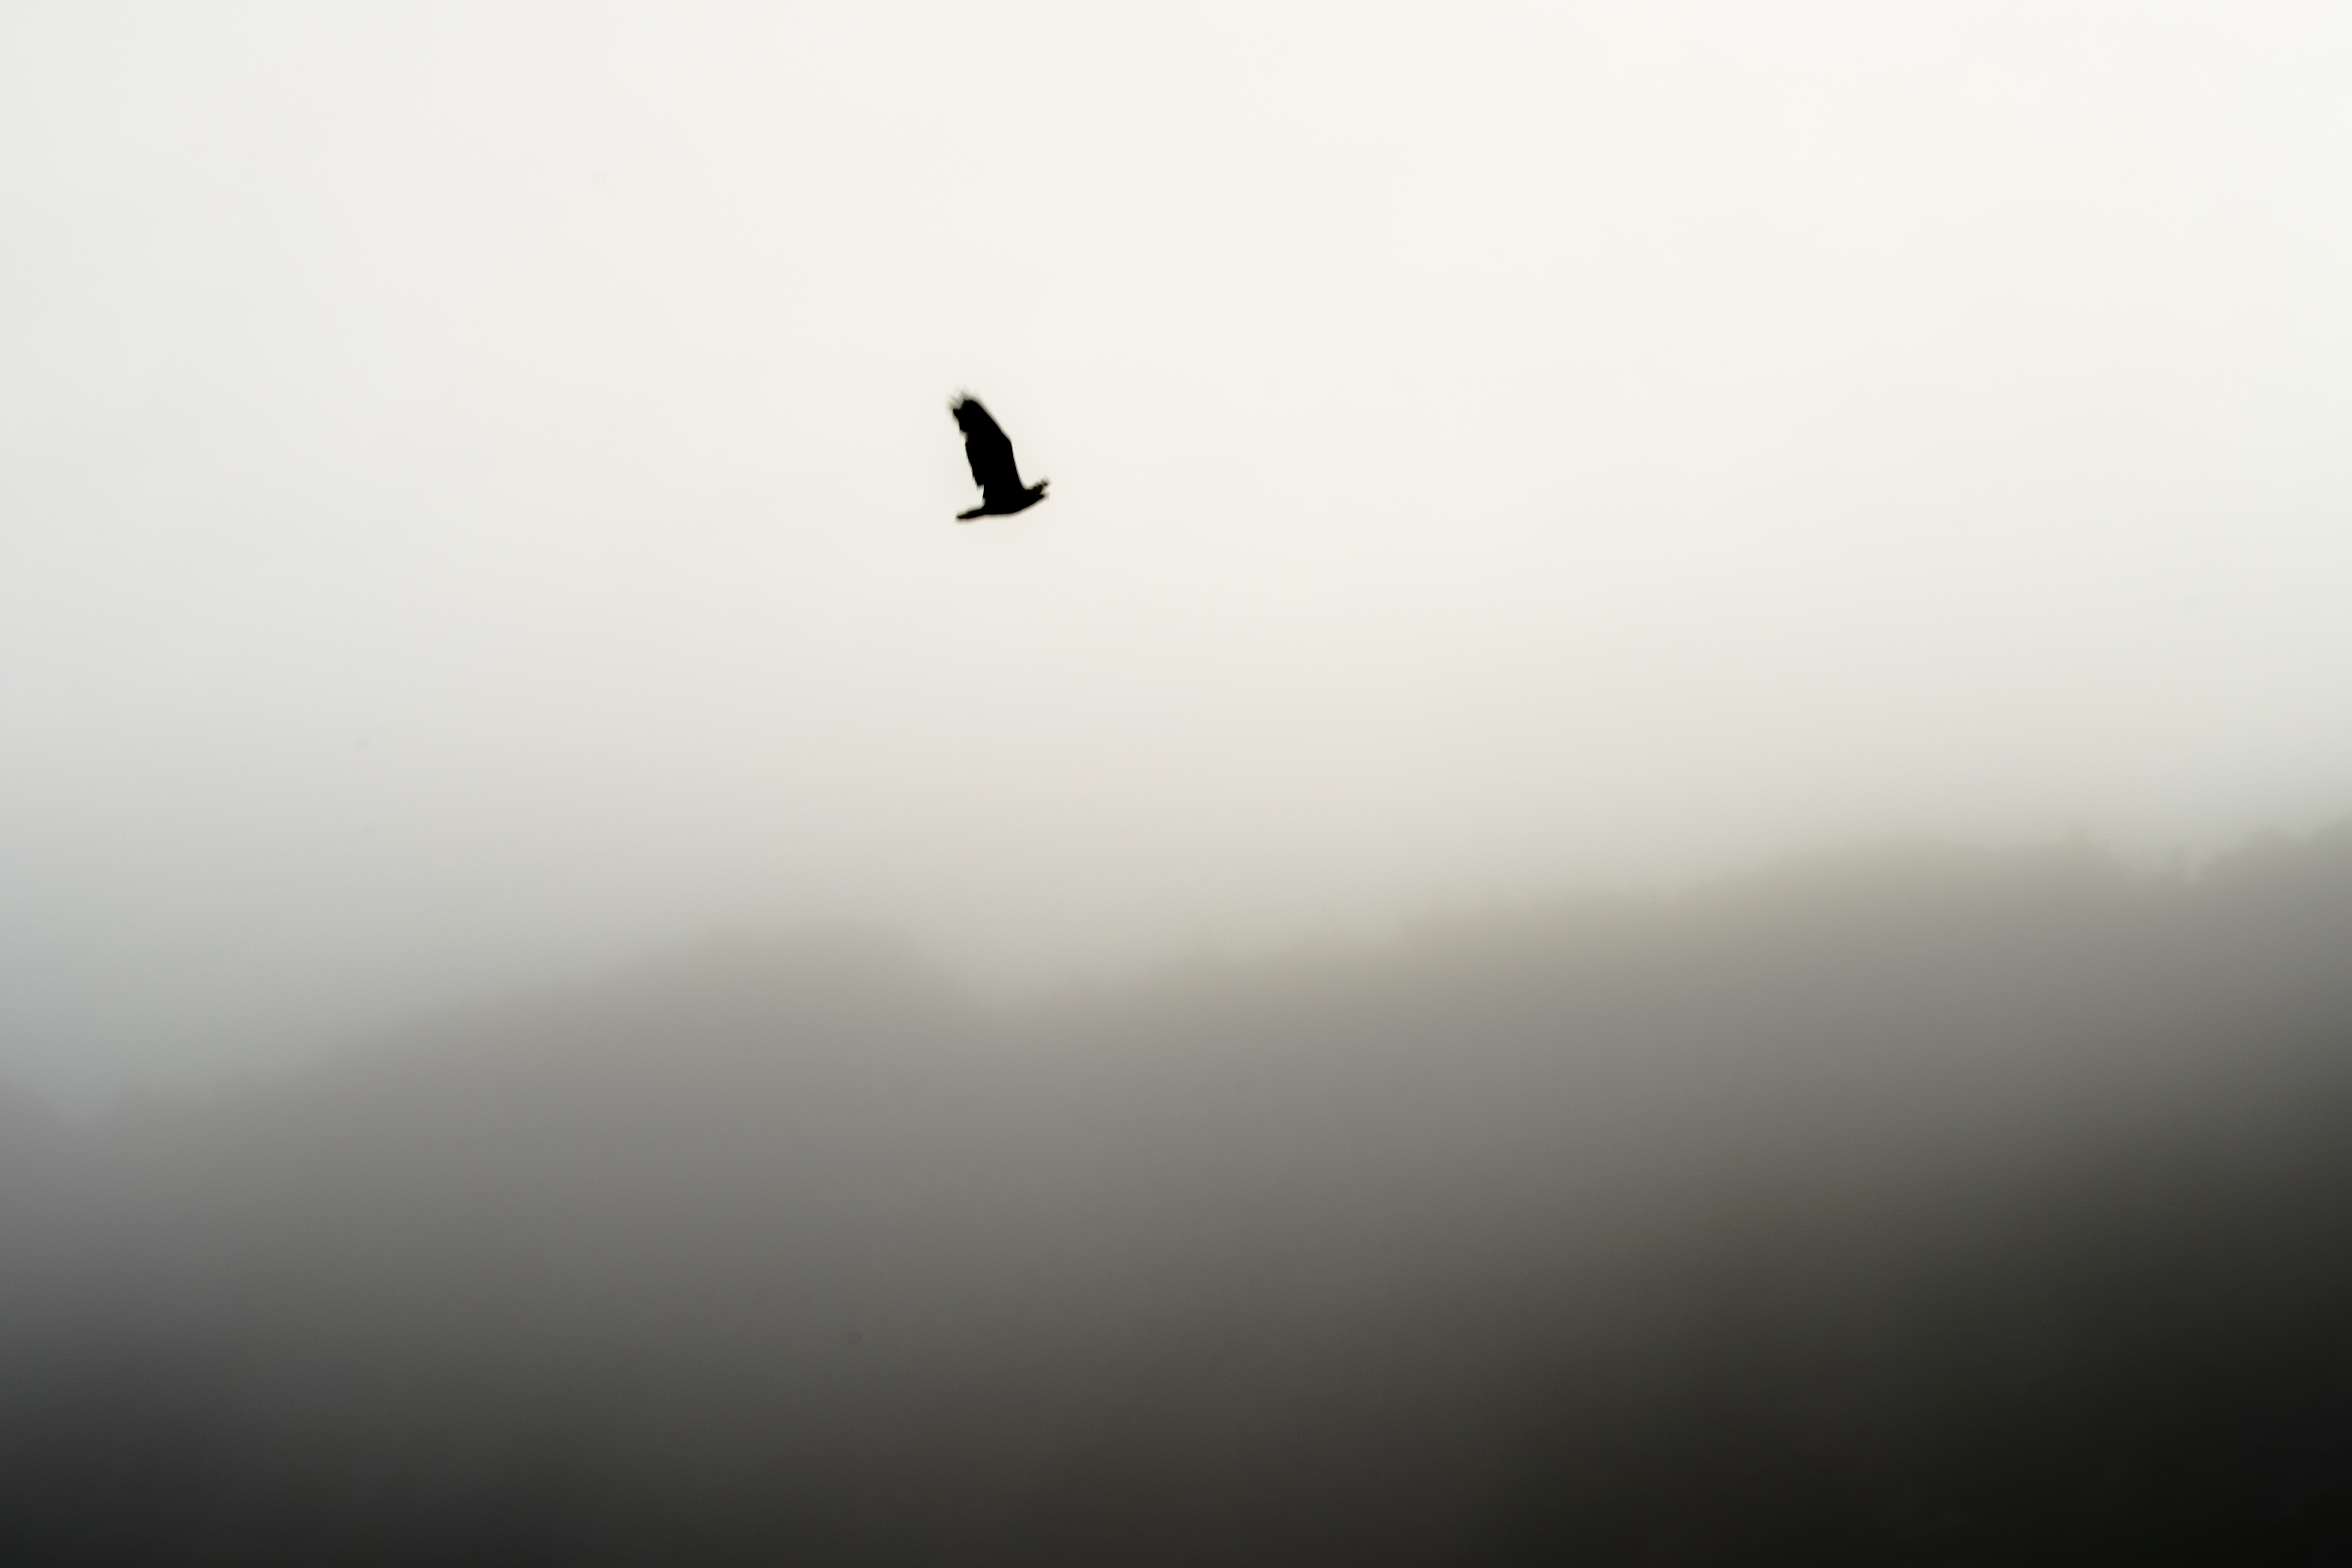
bird, wing, fog, flight, atmospheric phenomenon, atmosphere of earth